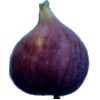
Label: fig